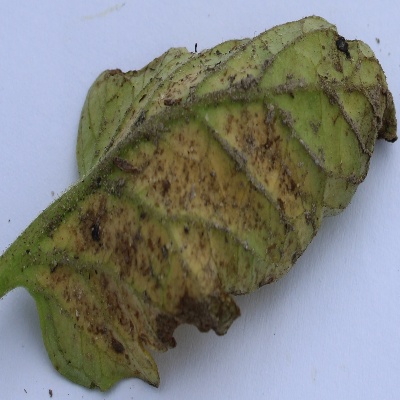
Crop: Tomato
Condition: leaf blight